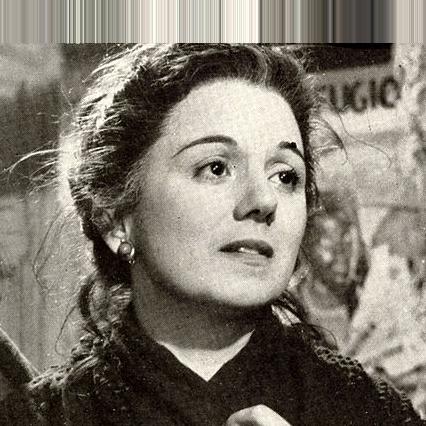
Age: 33